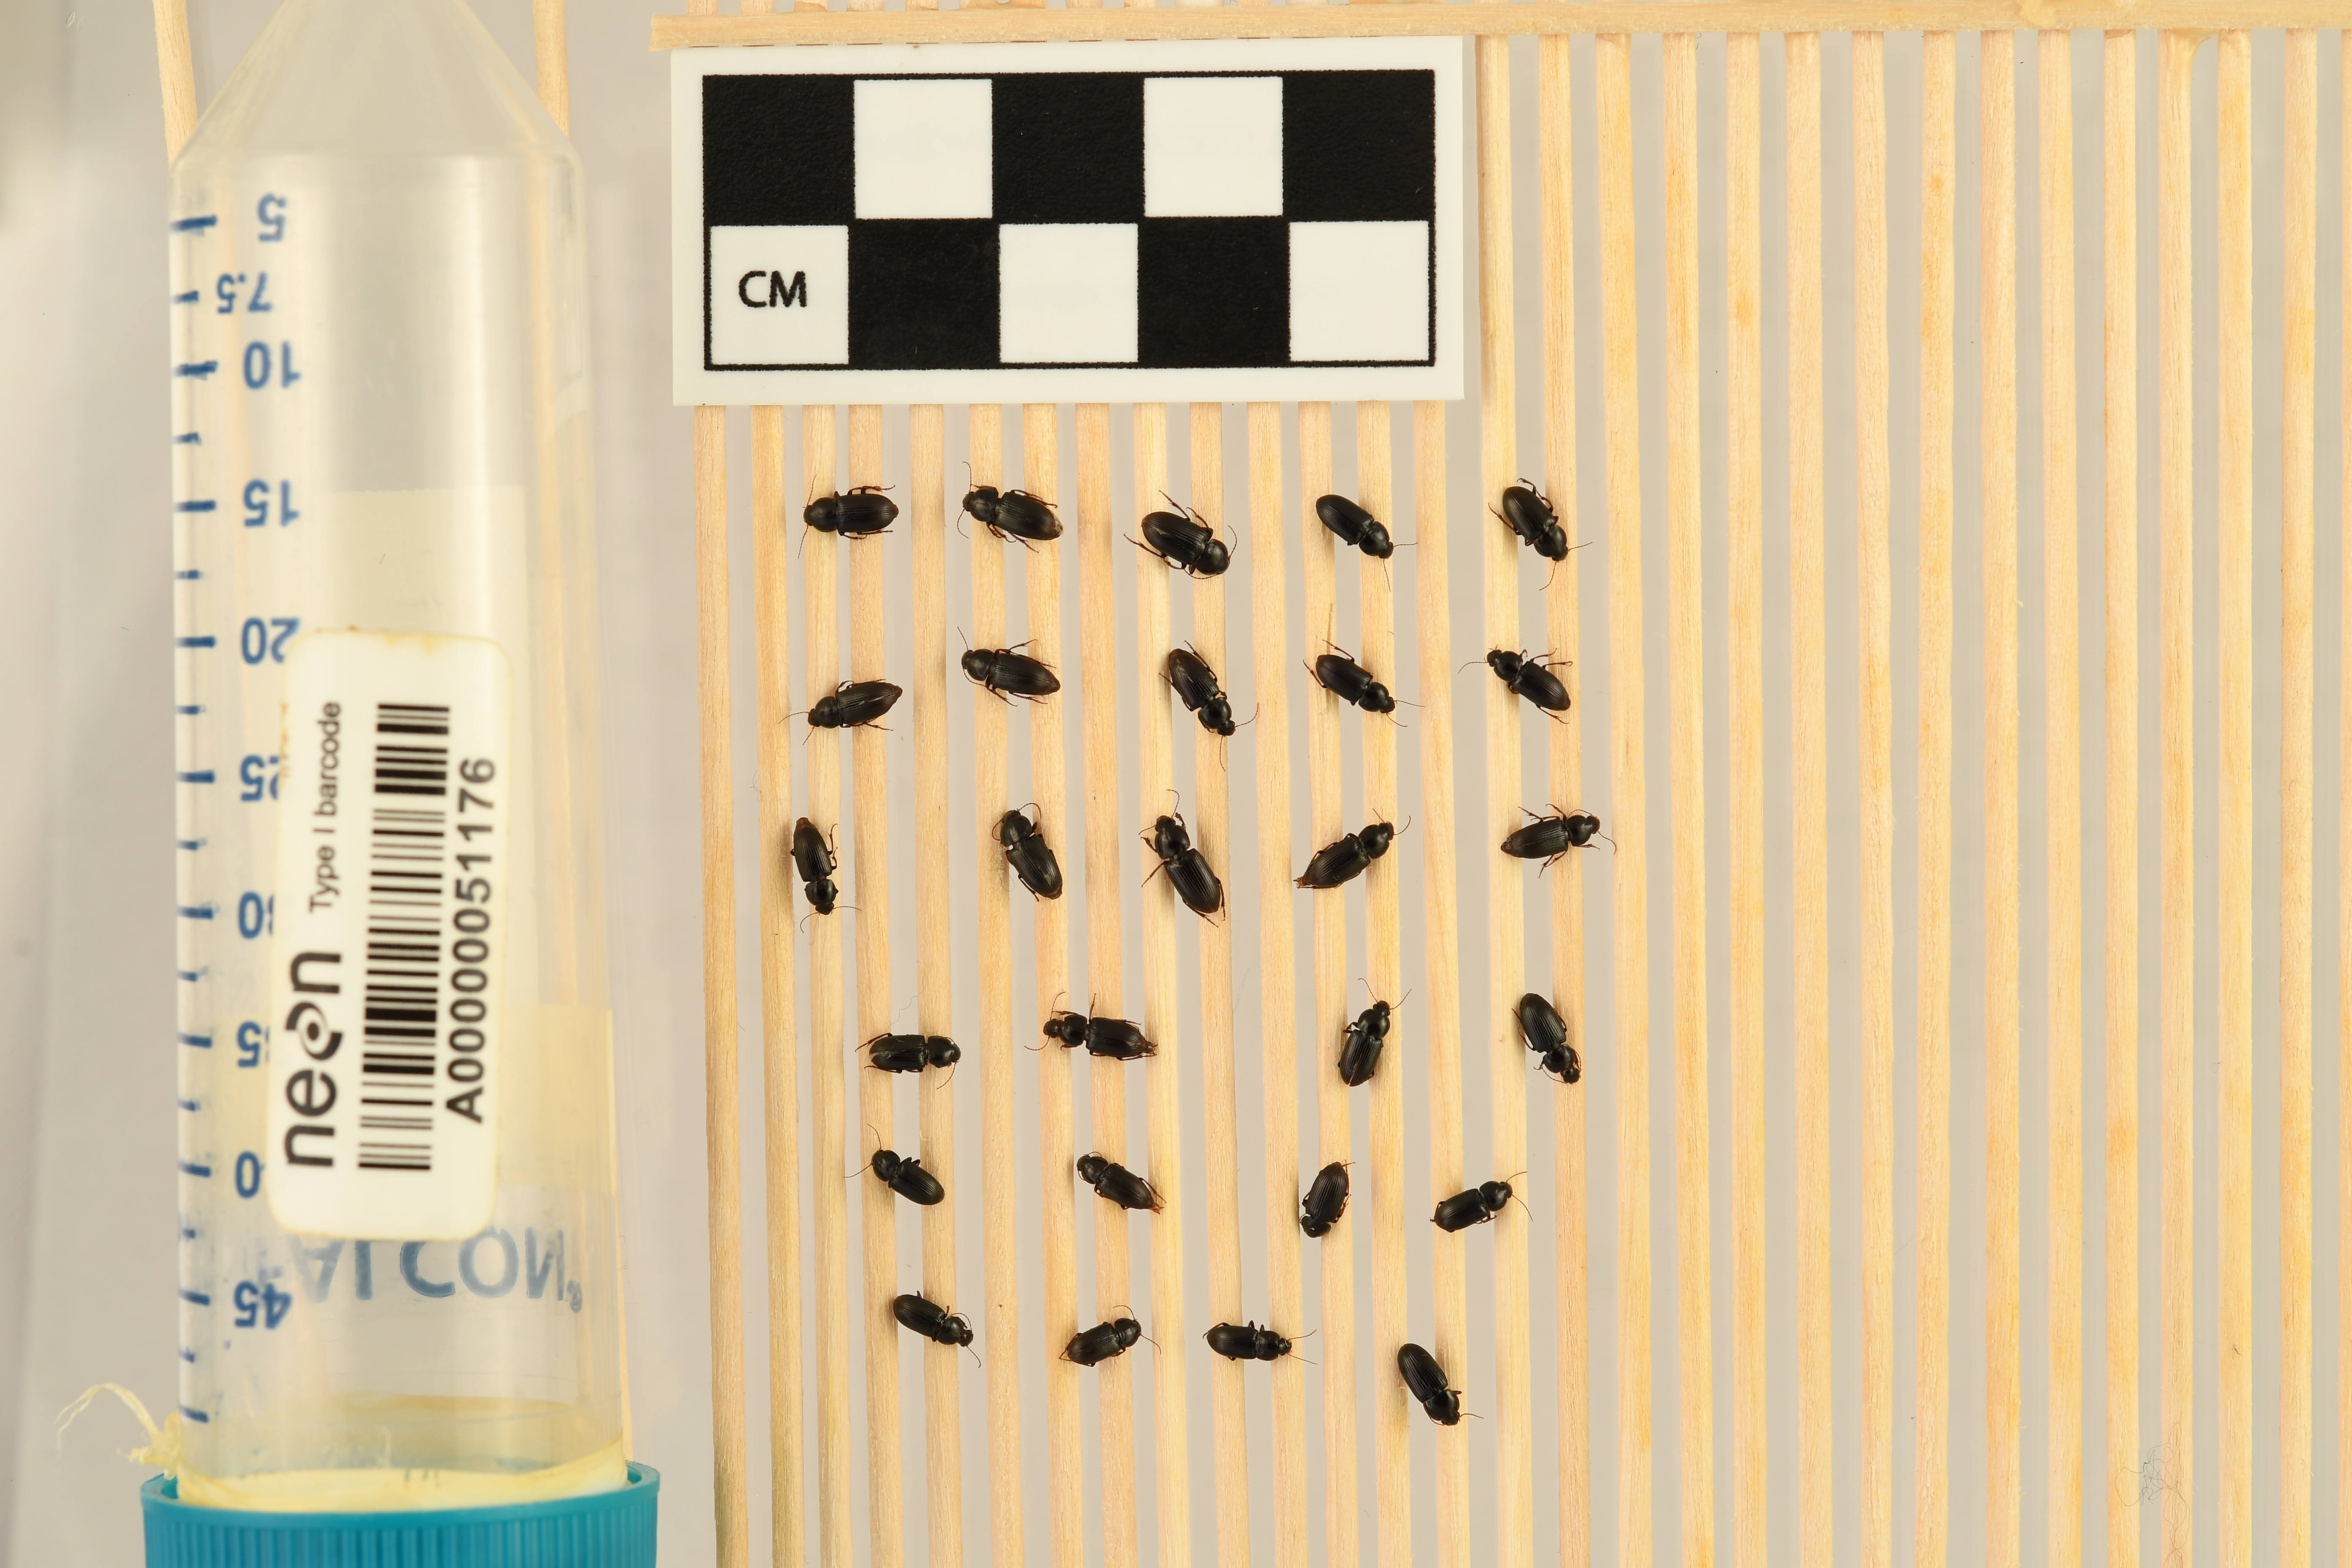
Discoderus parallelus — Central Plains Experimental Range NEON, plot CPER_003. Beetle 1, ElytraLength: 0.416 cm (lying flat: Yes)

Discoderus parallelus — Central Plains Experimental Range NEON, plot CPER_003. Beetle 1, ElytraWidth: 0.2459 cm (lying flat: Yes)

Discoderus parallelus — Central Plains Experimental Range NEON, plot CPER_003. Beetle 2, ElytraLength: 0.4265 cm (lying flat: Yes)

Discoderus parallelus — Central Plains Experimental Range NEON, plot CPER_003. Beetle 2, ElytraWidth: 0.2549 cm (lying flat: Yes)

Discoderus parallelus — Central Plains Experimental Range NEON, plot CPER_003. Beetle 3, ElytraLength: 0.4624 cm (lying flat: Yes)

Discoderus parallelus — Central Plains Experimental Range NEON, plot CPER_003. Beetle 3, ElytraWidth: 0.2704 cm (lying flat: Yes)

Discoderus parallelus — Central Plains Experimental Range NEON, plot CPER_003. Beetle 4, ElytraLength: 0.409 cm (lying flat: Yes)

Discoderus parallelus — Central Plains Experimental Range NEON, plot CPER_003. Beetle 4, ElytraWidth: 0.2475 cm (lying flat: Yes)

Discoderus parallelus — Central Plains Experimental Range NEON, plot CPER_003. Beetle 5, ElytraLength: 0.4026 cm (lying flat: Yes)

Discoderus parallelus — Central Plains Experimental Range NEON, plot CPER_003. Beetle 5, ElytraWidth: 0.2475 cm (lying flat: Yes)

Discoderus parallelus — Central Plains Experimental Range NEON, plot CPER_003. Beetle 6, ElytraLength: 0.4075 cm (lying flat: Yes)

Discoderus parallelus — Central Plains Experimental Range NEON, plot CPER_003. Beetle 6, ElytraWidth: 0.2305 cm (lying flat: Yes)

Discoderus parallelus — Central Plains Experimental Range NEON, plot CPER_003. Beetle 7, ElytraLength: 0.4237 cm (lying flat: Yes)

Discoderus parallelus — Central Plains Experimental Range NEON, plot CPER_003. Beetle 7, ElytraWidth: 0.2305 cm (lying flat: Yes)

Discoderus parallelus — Central Plains Experimental Range NEON, plot CPER_003. Beetle 8, ElytraLength: 0.3902 cm (lying flat: Yes)

Discoderus parallelus — Central Plains Experimental Range NEON, plot CPER_003. Beetle 8, ElytraWidth: 0.2398 cm (lying flat: Yes)

Discoderus parallelus — Central Plains Experimental Range NEON, plot CPER_003. Beetle 9, ElytraLength: 0.3881 cm (lying flat: Yes)

Discoderus parallelus — Central Plains Experimental Range NEON, plot CPER_003. Beetle 9, ElytraWidth: 0.2305 cm (lying flat: Yes)

Discoderus parallelus — Central Plains Experimental Range NEON, plot CPER_003. Beetle 10, ElytraLength: 0.3926 cm (lying flat: Yes)

Discoderus parallelus — Central Plains Experimental Range NEON, plot CPER_003. Beetle 10, ElytraWidth: 0.2257 cm (lying flat: Yes)

Discoderus parallelus — Central Plains Experimental Range NEON, plot CPER_003. Beetle 11, ElytraLength: 0.3597 cm (lying flat: Yes)

Discoderus parallelus — Central Plains Experimental Range NEON, plot CPER_003. Beetle 11, ElytraWidth: 0.22 cm (lying flat: Yes)

Discoderus parallelus — Central Plains Experimental Range NEON, plot CPER_003. Beetle 12, ElytraLength: 0.409 cm (lying flat: Yes)

Discoderus parallelus — Central Plains Experimental Range NEON, plot CPER_003. Beetle 12, ElytraWidth: 0.2562 cm (lying flat: Yes)

Discoderus parallelus — Central Plains Experimental Range NEON, plot CPER_003. Beetle 13, ElytraLength: 0.4537 cm (lying flat: Yes)

Discoderus parallelus — Central Plains Experimental Range NEON, plot CPER_003. Beetle 13, ElytraWidth: 0.266 cm (lying flat: Yes)

Discoderus parallelus — Central Plains Experimental Range NEON, plot CPER_003. Beetle 14, ElytraLength: 0.4303 cm (lying flat: Yes)

Discoderus parallelus — Central Plains Experimental Range NEON, plot CPER_003. Beetle 14, ElytraWidth: 0.2374 cm (lying flat: Yes)

Discoderus parallelus — Central Plains Experimental Range NEON, plot CPER_003. Beetle 15, ElytraLength: 0.3989 cm (lying flat: Yes)

Discoderus parallelus — Central Plains Experimental Range NEON, plot CPER_003. Beetle 15, ElytraWidth: 0.2244 cm (lying flat: Yes)

Discoderus parallelus — Central Plains Experimental Range NEON, plot CPER_003. Beetle 16, ElytraLength: 0.3902 cm (lying flat: Yes)

Discoderus parallelus — Central Plains Experimental Range NEON, plot CPER_003. Beetle 16, ElytraWidth: 0.2374 cm (lying flat: Yes)

Discoderus parallelus — Central Plains Experimental Range NEON, plot CPER_003. Beetle 17, ElytraLength: 0.4072 cm (lying flat: Yes)

Discoderus parallelus — Central Plains Experimental Range NEON, plot CPER_003. Beetle 17, ElytraWidth: 0.2344 cm (lying flat: Yes)

Discoderus parallelus — Central Plains Experimental Range NEON, plot CPER_003. Beetle 18, ElytraLength: 0.3717 cm (lying flat: Yes)

Discoderus parallelus — Central Plains Experimental Range NEON, plot CPER_003. Beetle 18, ElytraWidth: 0.2315 cm (lying flat: Yes)

Discoderus parallelus — Central Plains Experimental Range NEON, plot CPER_003. Beetle 19, ElytraLength: 0.4093 cm (lying flat: Yes)

Discoderus parallelus — Central Plains Experimental Range NEON, plot CPER_003. Beetle 19, ElytraWidth: 0.2274 cm (lying flat: Yes)

Discoderus parallelus — Central Plains Experimental Range NEON, plot CPER_003. Beetle 20, ElytraLength: 0.3692 cm (lying flat: Yes)

Discoderus parallelus — Central Plains Experimental Range NEON, plot CPER_003. Beetle 20, ElytraWidth: 0.2257 cm (lying flat: Yes)

Discoderus parallelus — Central Plains Experimental Range NEON, plot CPER_003. Beetle 21, ElytraLength: 0.3764 cm (lying flat: Yes)

Discoderus parallelus — Central Plains Experimental Range NEON, plot CPER_003. Beetle 21, ElytraWidth: 0.2139 cm (lying flat: Yes)

Discoderus parallelus — Central Plains Experimental Range NEON, plot CPER_003. Beetle 22, ElytraLength: 0.3919 cm (lying flat: Yes)

Discoderus parallelus — Central Plains Experimental Range NEON, plot CPER_003. Beetle 22, ElytraWidth: 0.2252 cm (lying flat: Yes)

Discoderus parallelus — Central Plains Experimental Range NEON, plot CPER_003. Beetle 23, ElytraLength: 0.3717 cm (lying flat: Yes)

Discoderus parallelus — Central Plains Experimental Range NEON, plot CPER_003. Beetle 23, ElytraWidth: 0.2161 cm (lying flat: Yes)

Discoderus parallelus — Central Plains Experimental Range NEON, plot CPER_003. Beetle 24, ElytraLength: 0.36 cm (lying flat: Yes)

Discoderus parallelus — Central Plains Experimental Range NEON, plot CPER_003. Beetle 24, ElytraWidth: 0.2198 cm (lying flat: Yes)

Discoderus parallelus — Central Plains Experimental Range NEON, plot CPER_003. Beetle 25, ElytraLength: 0.3683 cm (lying flat: Yes)

Discoderus parallelus — Central Plains Experimental Range NEON, plot CPER_003. Beetle 25, ElytraWidth: 0.2014 cm (lying flat: Yes)

Discoderus parallelus — Central Plains Experimental Range NEON, plot CPER_003. Beetle 26, ElytraLength: 0.35 cm (lying flat: Yes)

Discoderus parallelus — Central Plains Experimental Range NEON, plot CPER_003. Beetle 26, ElytraWidth: 0.2134 cm (lying flat: Yes)

Discoderus parallelus — Central Plains Experimental Range NEON, plot CPER_003. Beetle 27, ElytraLength: 0.416 cm (lying flat: Yes)

Discoderus parallelus — Central Plains Experimental Range NEON, plot CPER_003. Beetle 27, ElytraWidth: 0.2398 cm (lying flat: Yes)